The Damned Don't Cry

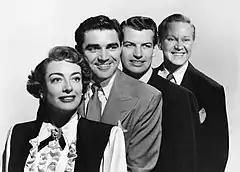
L. to R.: Joan Crawford, Steve Cochran, Richard Egan & David Brian - publicity still for "The Damned Don't Cry!"

The movie was a hit. According to Warner Bros., it earned $1,540,000 in the U.S. and $671,000 in other markets.